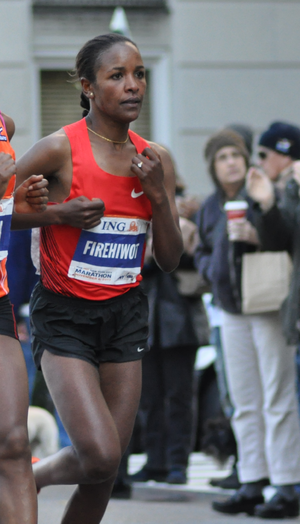
Le Marathon de New York de 2011 est la 42ᵉ édition du Marathon de New York aux États-Unis qui a eu lieu le dimanche 7 novembre 2011. C'est le cinquième et dernier des World Marathon Majors à avoir lieu en 2011. Le Kényan Geoffrey Mutai remporte la course masculine avec un temps de 2 h 5 min 6 s, signant un nouveau record de l'épreuve. L'Éthiopienne Firehiwot Dado s'impose chez les femmes en 2 h 23 min 15 s.
Firehiwot Tufa Dado est une athlète éthiopienne, spécialiste des courses de fond.